History of the Cross Border Xpress

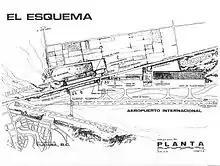
Image 1: Mexicana de Aviación-Nieders cross-border terminal proposal, 1990

The first airport "co-investment" occurred in Tijuana in 1989. A 10-year concession was issued to Ruber, S.A. de C.V. to develop the commercial areas of the Tijuana airport's two passenger terminals. The Ruber concession was followed by another issued to Constructora Comar, S.A. de C.V. to build a multi-level airport parking structure. In 1990, a third concession was issued at the Tijuana airport when an agreement was signed in Hong Kong between Mexico's Minister of Commerce, Jaime Serra Puche, Danbridge, Ltd. and Tijuana businessman Carlos Bustamante Anchondo for the construction of an aircraft maintenance center specializing in Boeing 747s known as Matrix, S.A. de C.V. The Matrix investment was fueled by uncertainty created over the transfer of sovereignty over Hong Kong from British rule to the People's Republic of China. The Matrix installation was to base and service part of Cathay Pacific's fleet of 747s.